MTV Nishedh

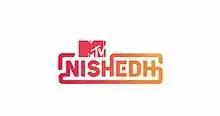

MTV Nishedh is an Indian television series that aired on MTV India from 25 January 2020. Nishedh is a remake of the African television series "Shuga". The show's core lies in highlighting the importance of dealing with taboos. A second season premiered on 19 November 2022.